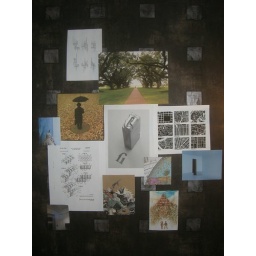
black with silver square paintjob by previous tenant.